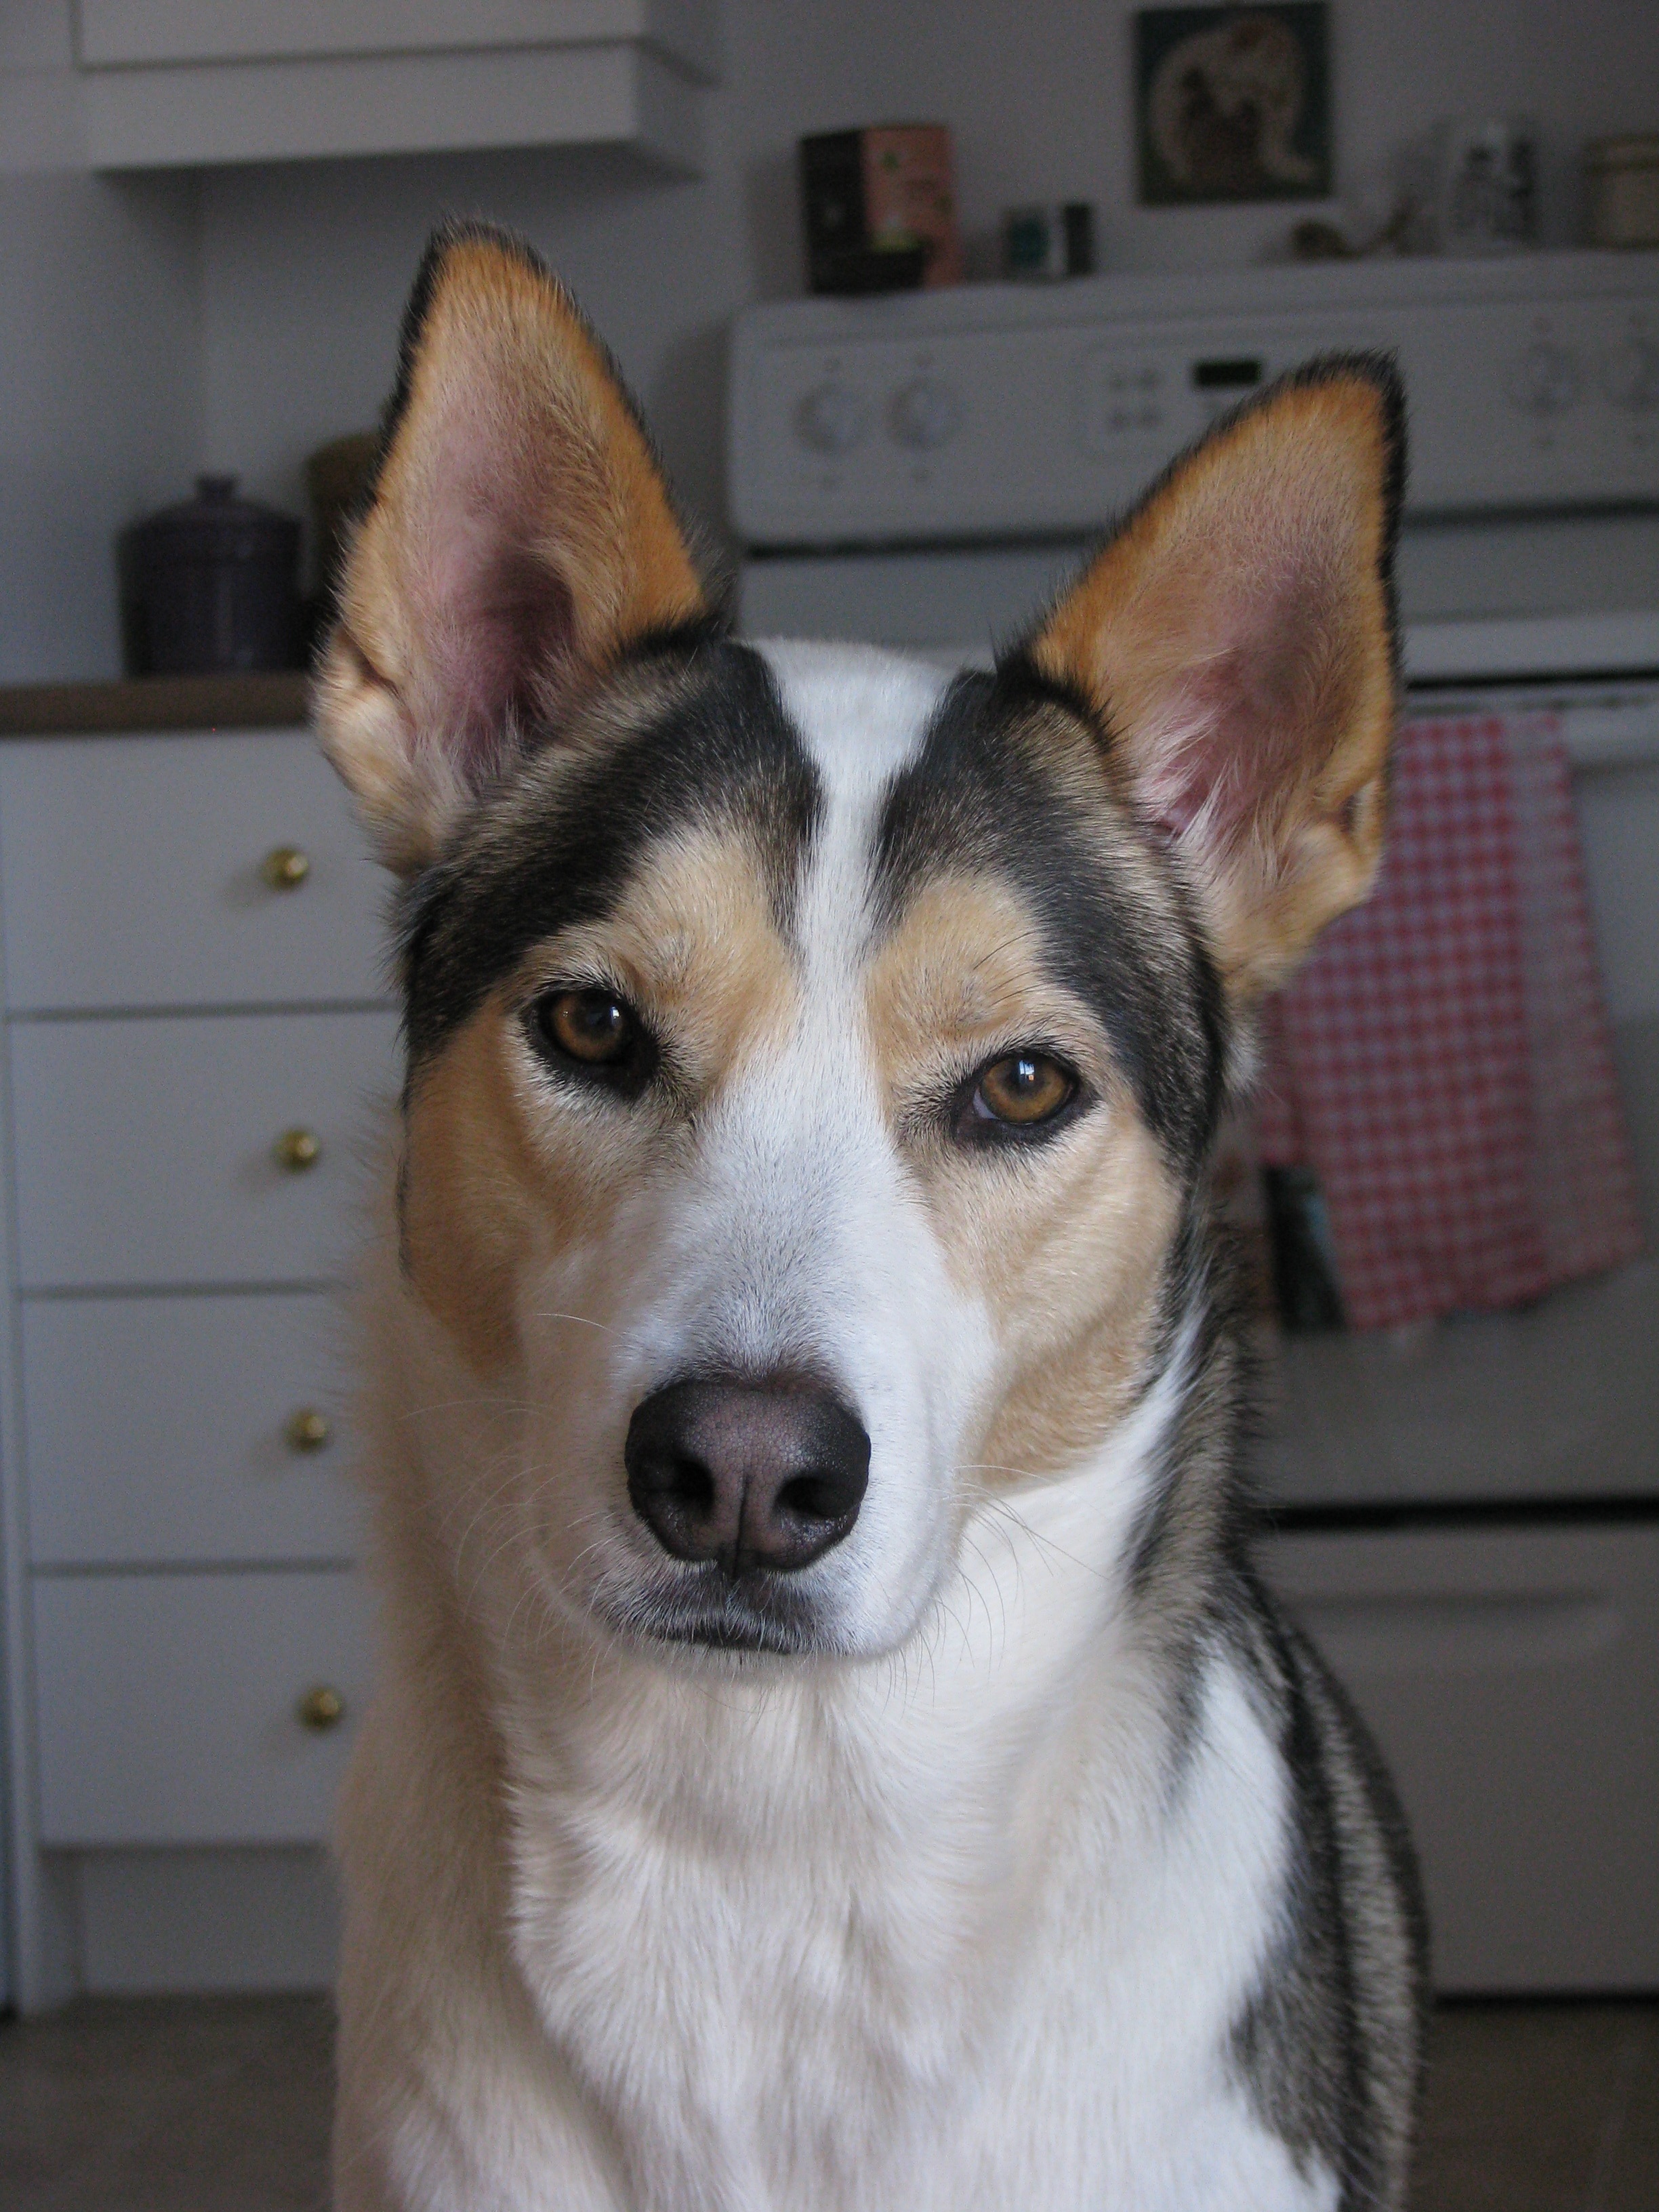
dog, portrait, mammal, husky, vertebrate, dog breed, siberian husky, dog like mammal, dog breed group, east siberian laika, norwegian lundehund, canaan dog